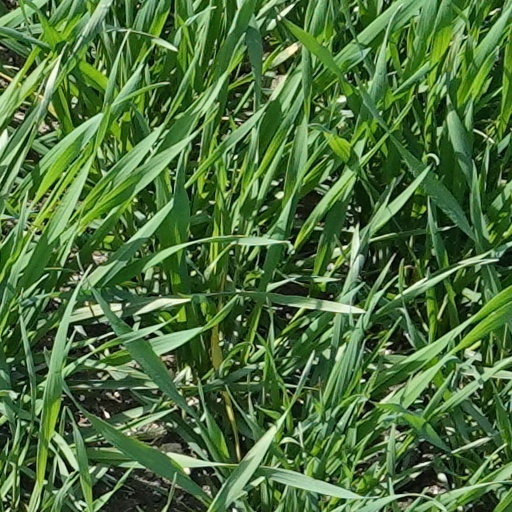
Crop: wheat